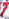
Number: 7